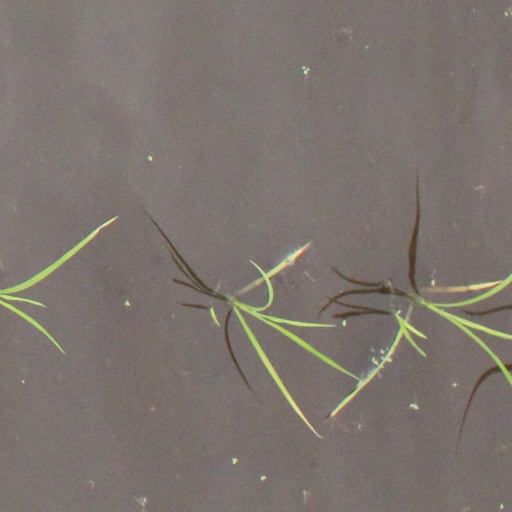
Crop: rice